Ecsenius melarchus

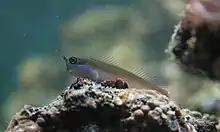
Escenius melarchus resting

Ecsenius melarchus, known commonly as the yellow-eyed comb-tooth or the Java combtooth-blenny in Indonesia, is a species of combtooth blenny in the genus "Ecsenius". It is found in coral reefs in the western Pacific ocean. It can reach a maximum length of 5 centimetres. Blennies in this species primarily feed off of plants, including benthic algae and weeds, and are commercial aquarium fish. The specific name ""melarchus"" is Latin for "black anus", and refers to the black anal marking on the blennies in this species.